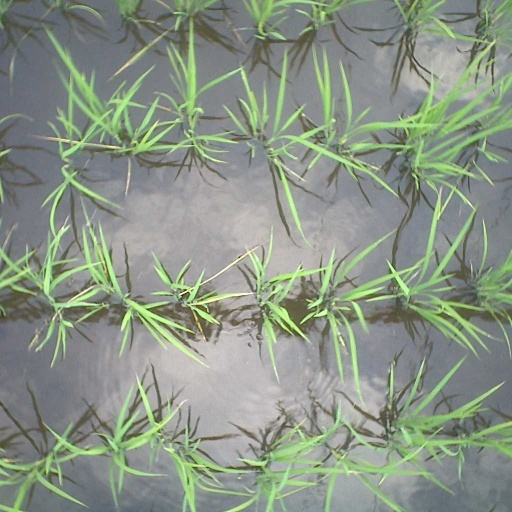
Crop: rice